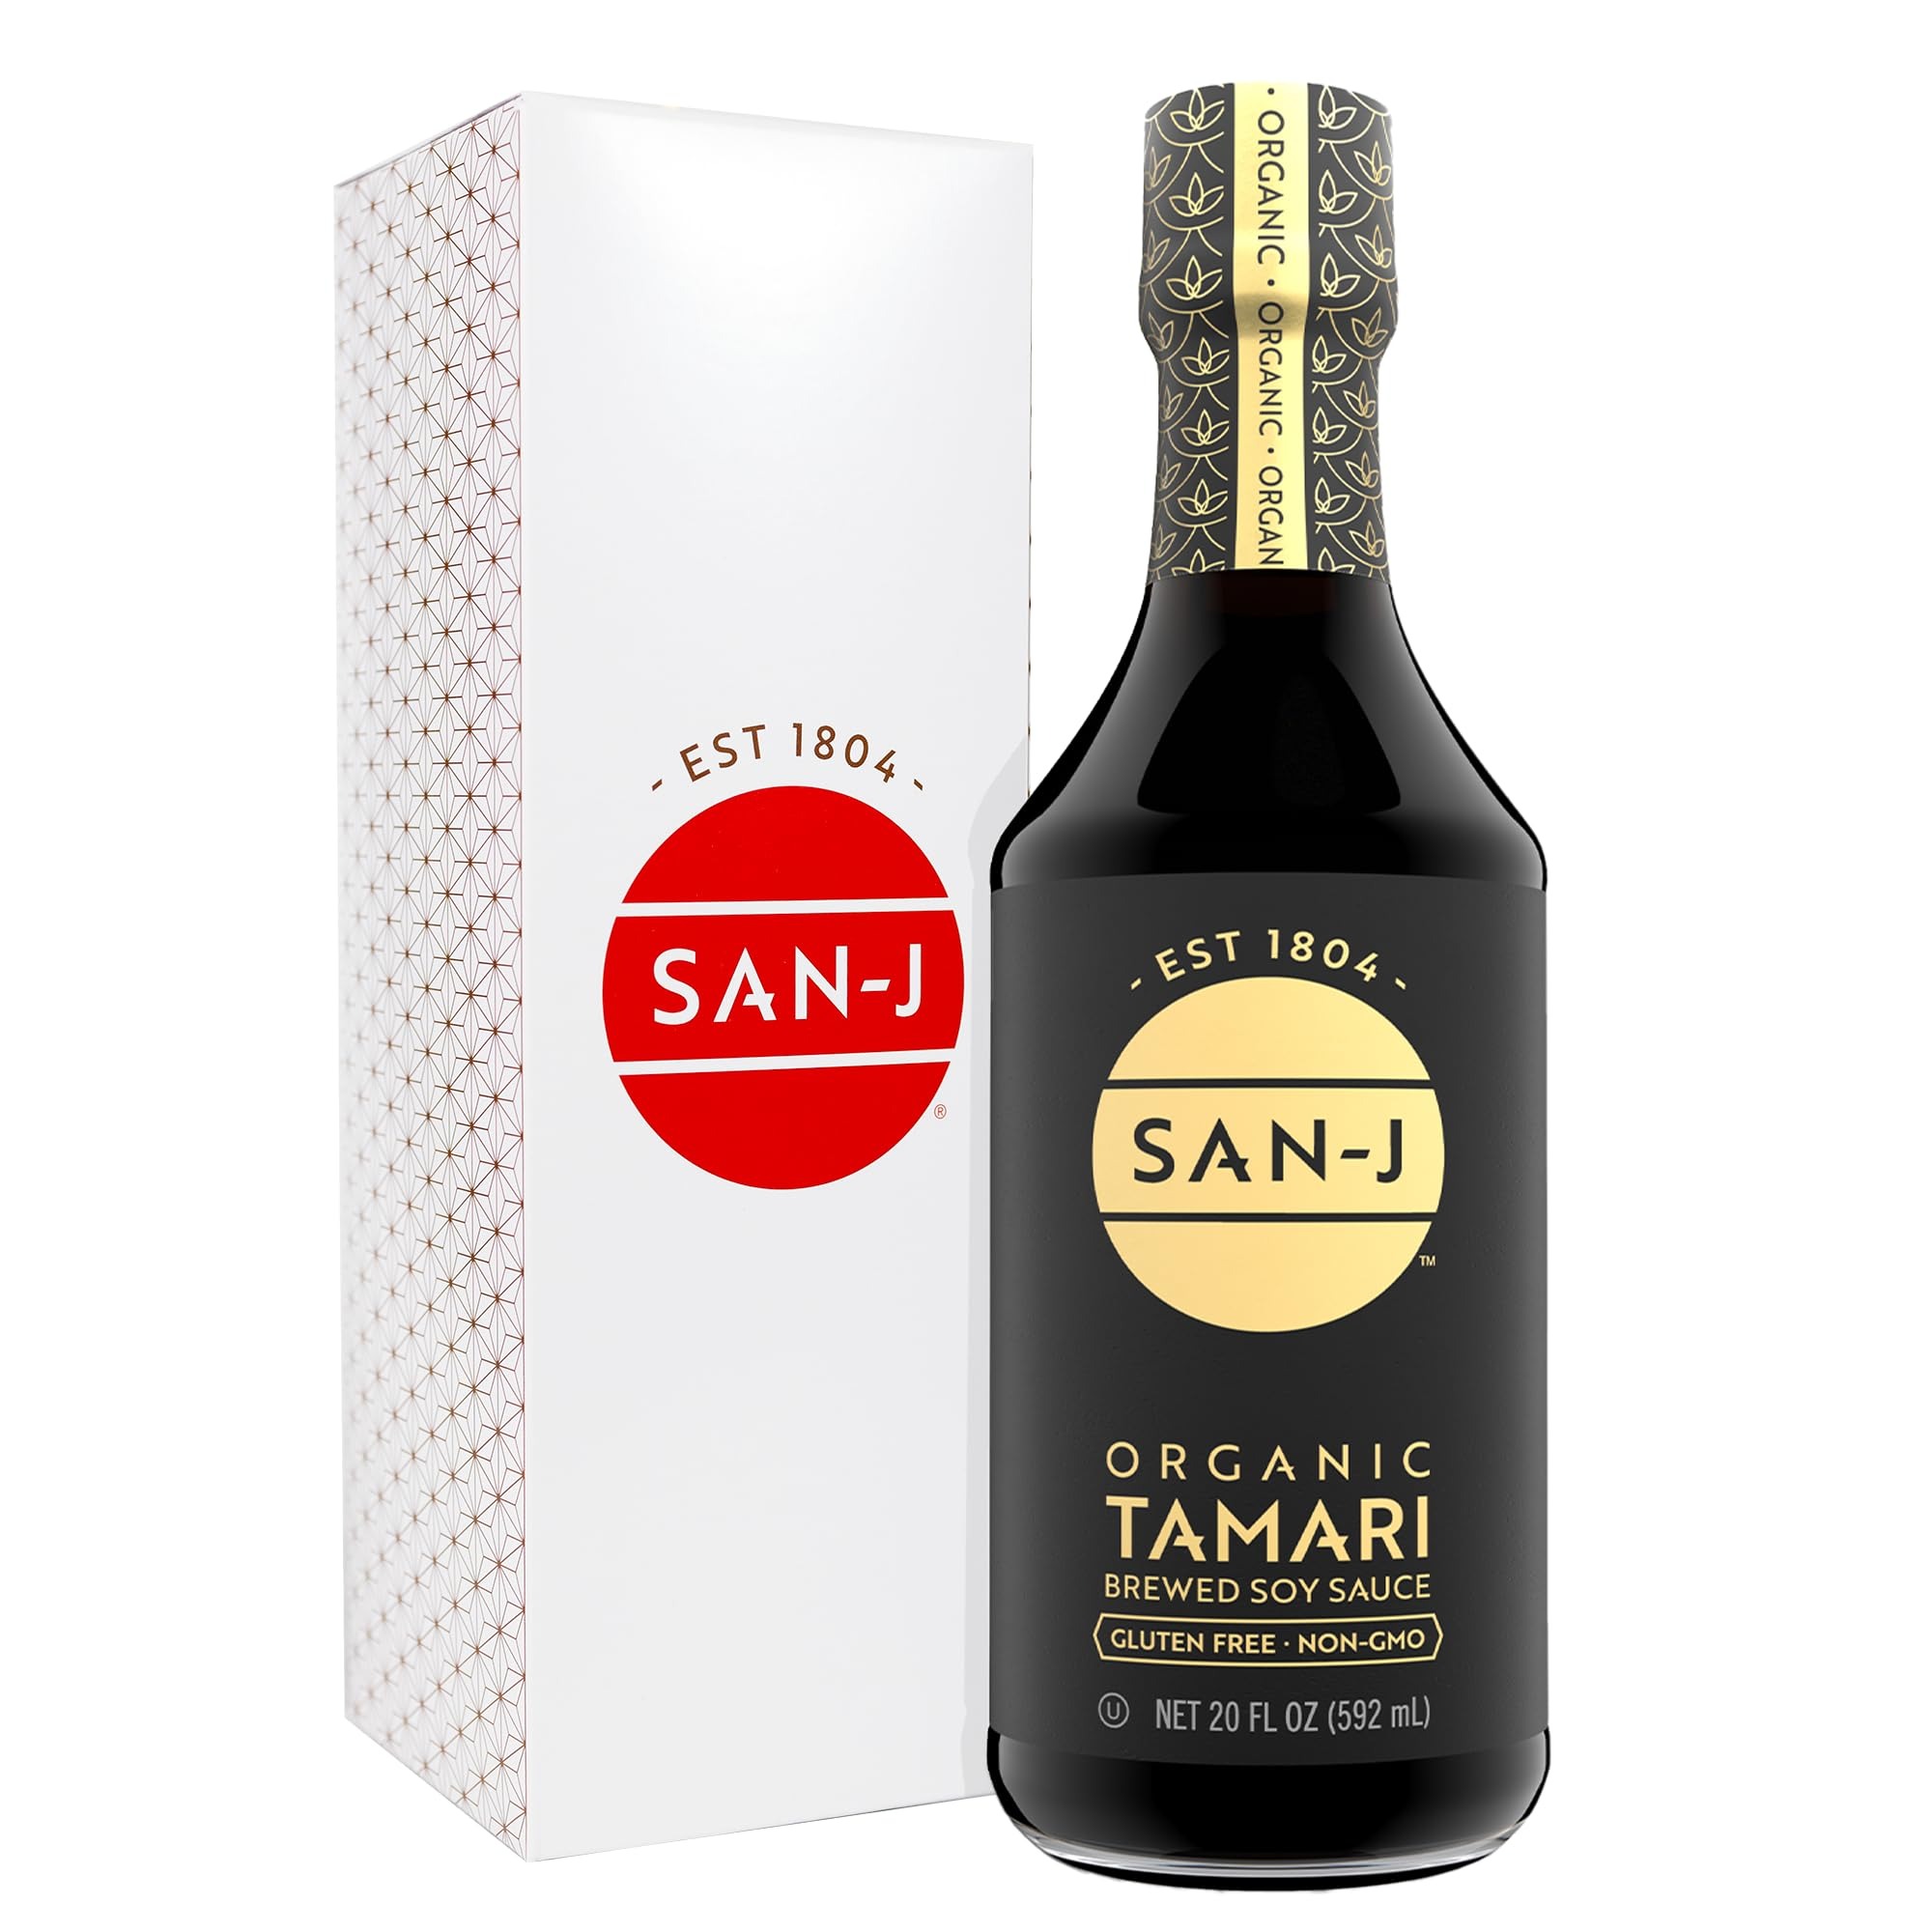
Item Name: San-J - Organic Gluten Free Tamari Soy Sauce - Specially Brewed - Made with 100% Whole Soy - 20 oz. Bottle
Bullet Point 1: A DIVINE ORGANIC SOY SAUCE FOR ANY OCCASION: Certified by the USDA Organic and Quality Assurance International, San-J Gluten-Free Organic Tamari Soy Sauce is made with 100% whole soy and no wheat and has a richer, bolder, more complex taste and more umami
Bullet Point 2: GLUTEN FREE: Our fermentation process gives San-J Gluten-Free Tamari Soy Sauce great flavor-enhancing properties and if you are gluten-free, we invite you to try this soy sauce certified by the Gluten-Free Certification Organization
Bullet Point 3: GENERATIONAL COMMITMENT: San-J has brewed Tamari using the family methods passed down for eight generations, upholding a commitment to use no artificial flavor additives or colors to bring an authentic taste of Japanese cuisine right to your kitchen
Bullet Point 4: A PERFECT PAIRING: Tamari Gluten Free Soy Sauce is made to be a versatile partner to many of your favorite dishes so use it as a marinade and in stir-fry dishes or simply dip your seafood, sushi, veggies or appetizers in this flavorful, gluten-free soy sauce
Bullet Point 5: WHAT'S IN IT: San-J Tamari Soy Sauce is brewed and fermented with simple non-GMO ingredients: water, soybeans, salt and a little alcohol to preserve freshness. No artificial preservatives, flavors or color added
Product Description: <p>Save on San-J 6X 20 Oz Tamari Whole Soybean Wheat Free Wheat Free Tamari Is Certified By Quality Assurance International (Qai). Tamari Is Made With 100% Soybeans And No Wheat. It Is Naturally Fermented For Up To 6 Months. We Add No Msg Or Artificial Preservatives. : Kosher (Note: This Product Description Is Informational Only. Always Check The Actual Product Label In Your Possession For The Most Accurate Ingredient Information Before Use. For Any Health Or Dietary Related Matter Always Consult Your Doctor Before Use.)</p>
Value: 120.0
Unit: Fl Oz

Price: 10.49